Yellow-footed tortoise

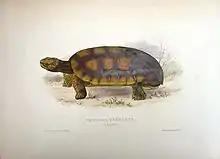
1830's drawing by James De Carle Sowerby

The yellow-footed tortoise is also called the yellow-foot or yellow-legged tortoise, the Brazilian giant tortoise, or South American forest tortoise, as well as local names such as "jabuti-tinga", "jabuti", "morrocoy", "woyamou" or "wayamo", or some variation of "jabuta". Many of the local names are shared with the similar red-footed tortoise.